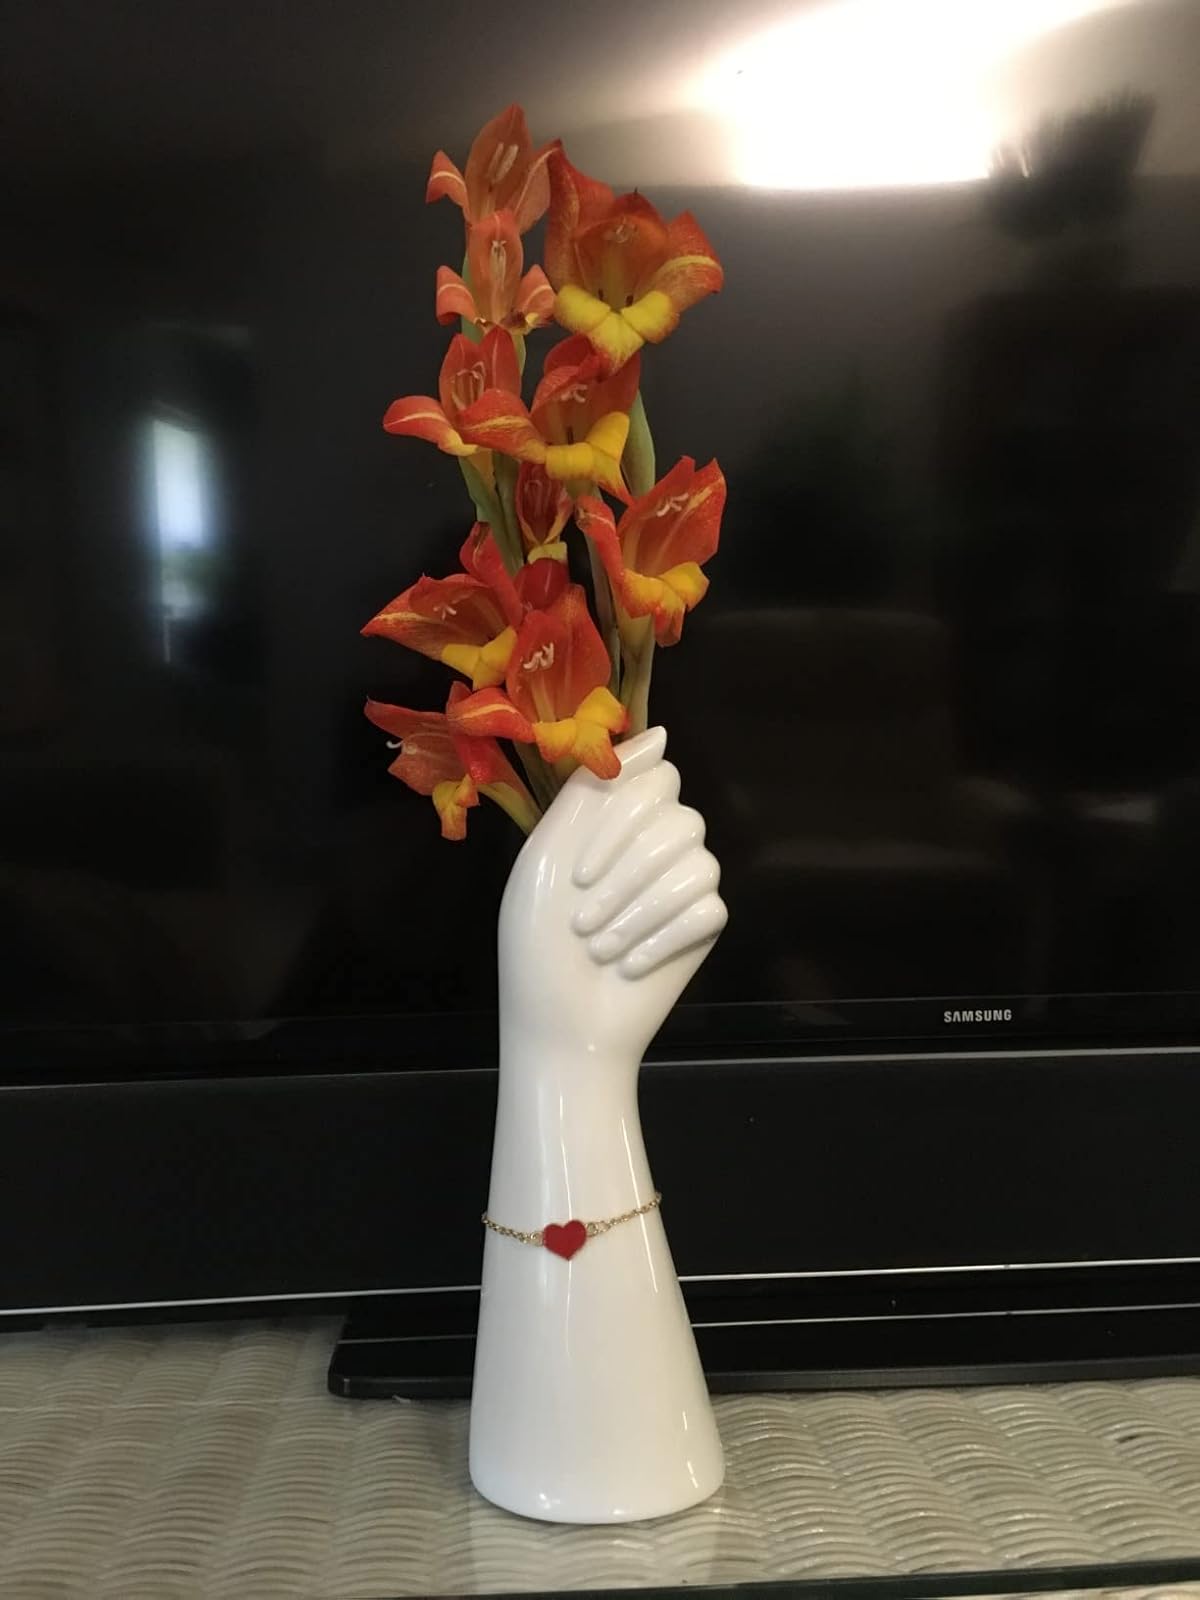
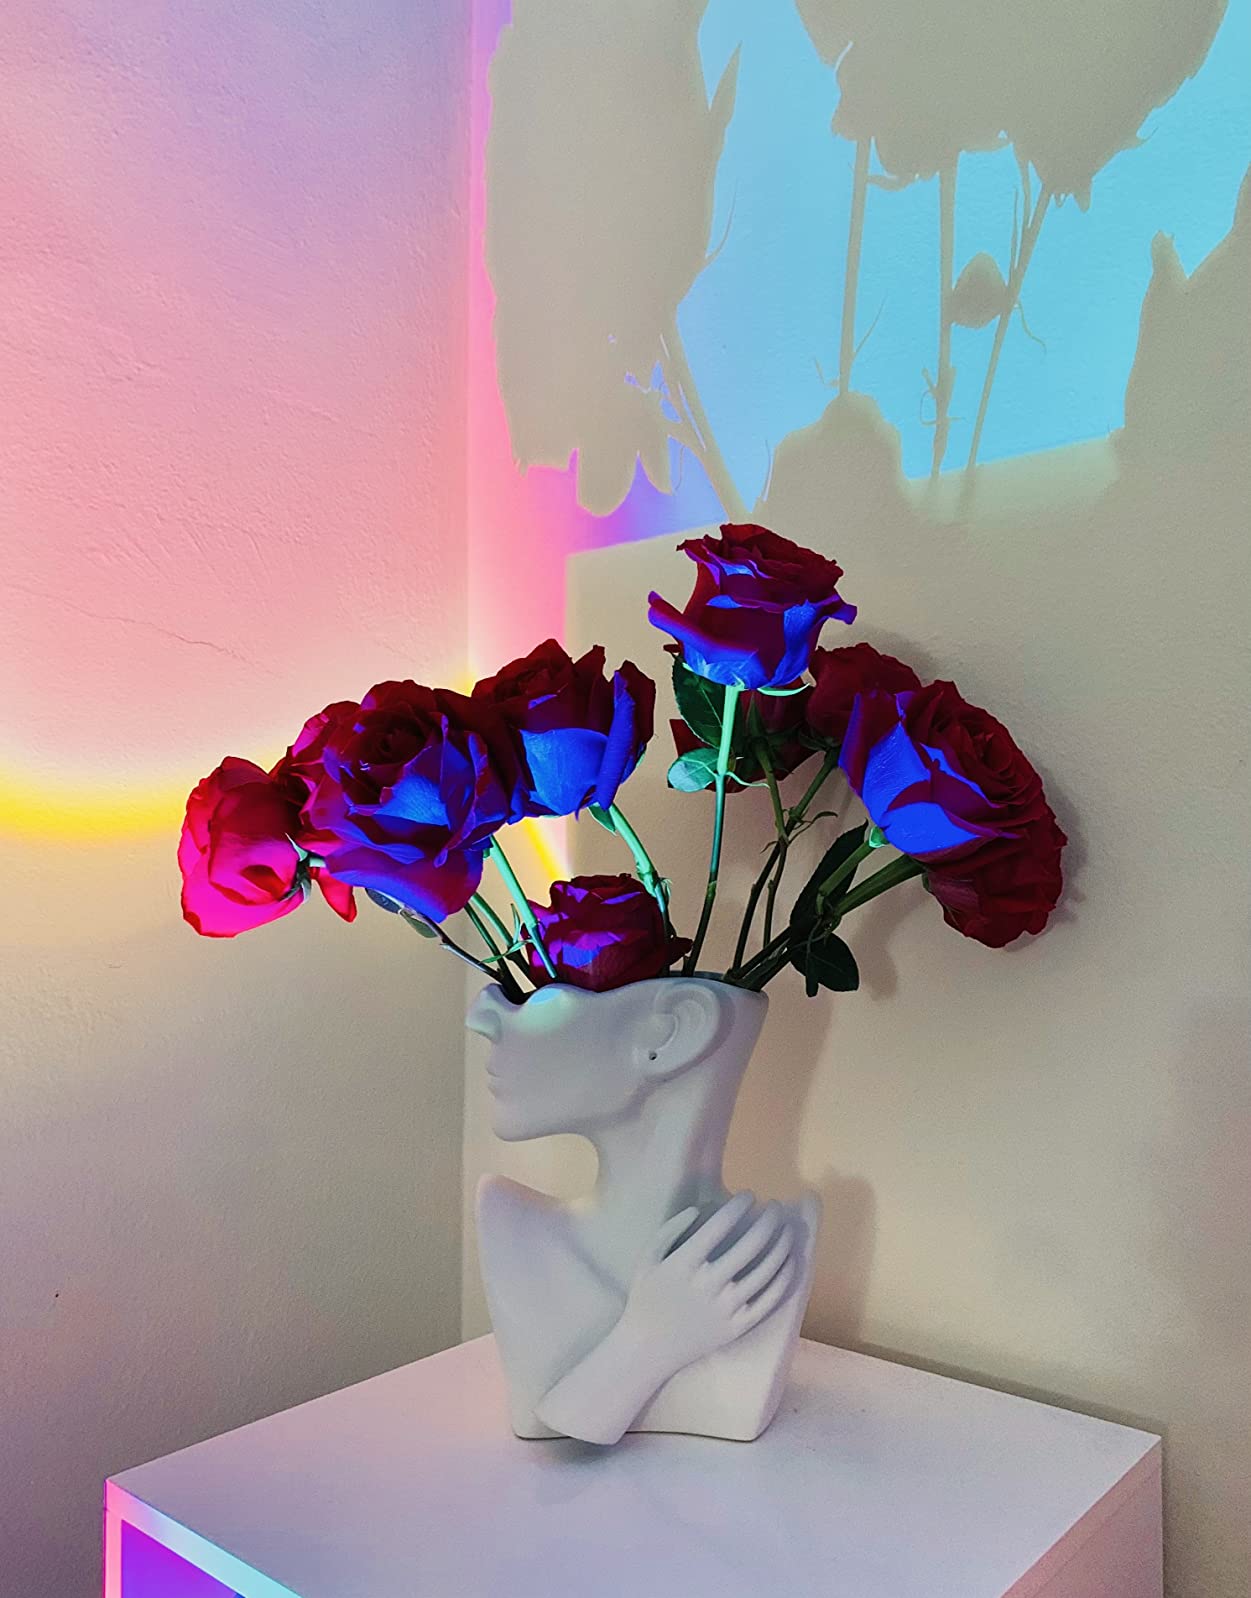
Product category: vase
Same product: no